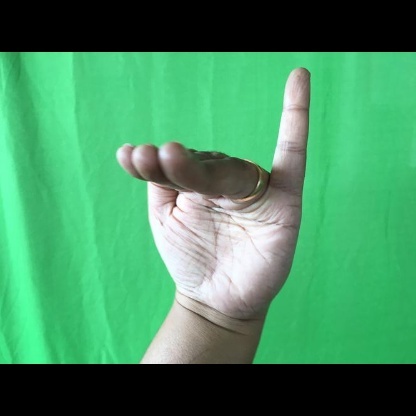
Mudra: Hamsapaksha